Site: brandenburg
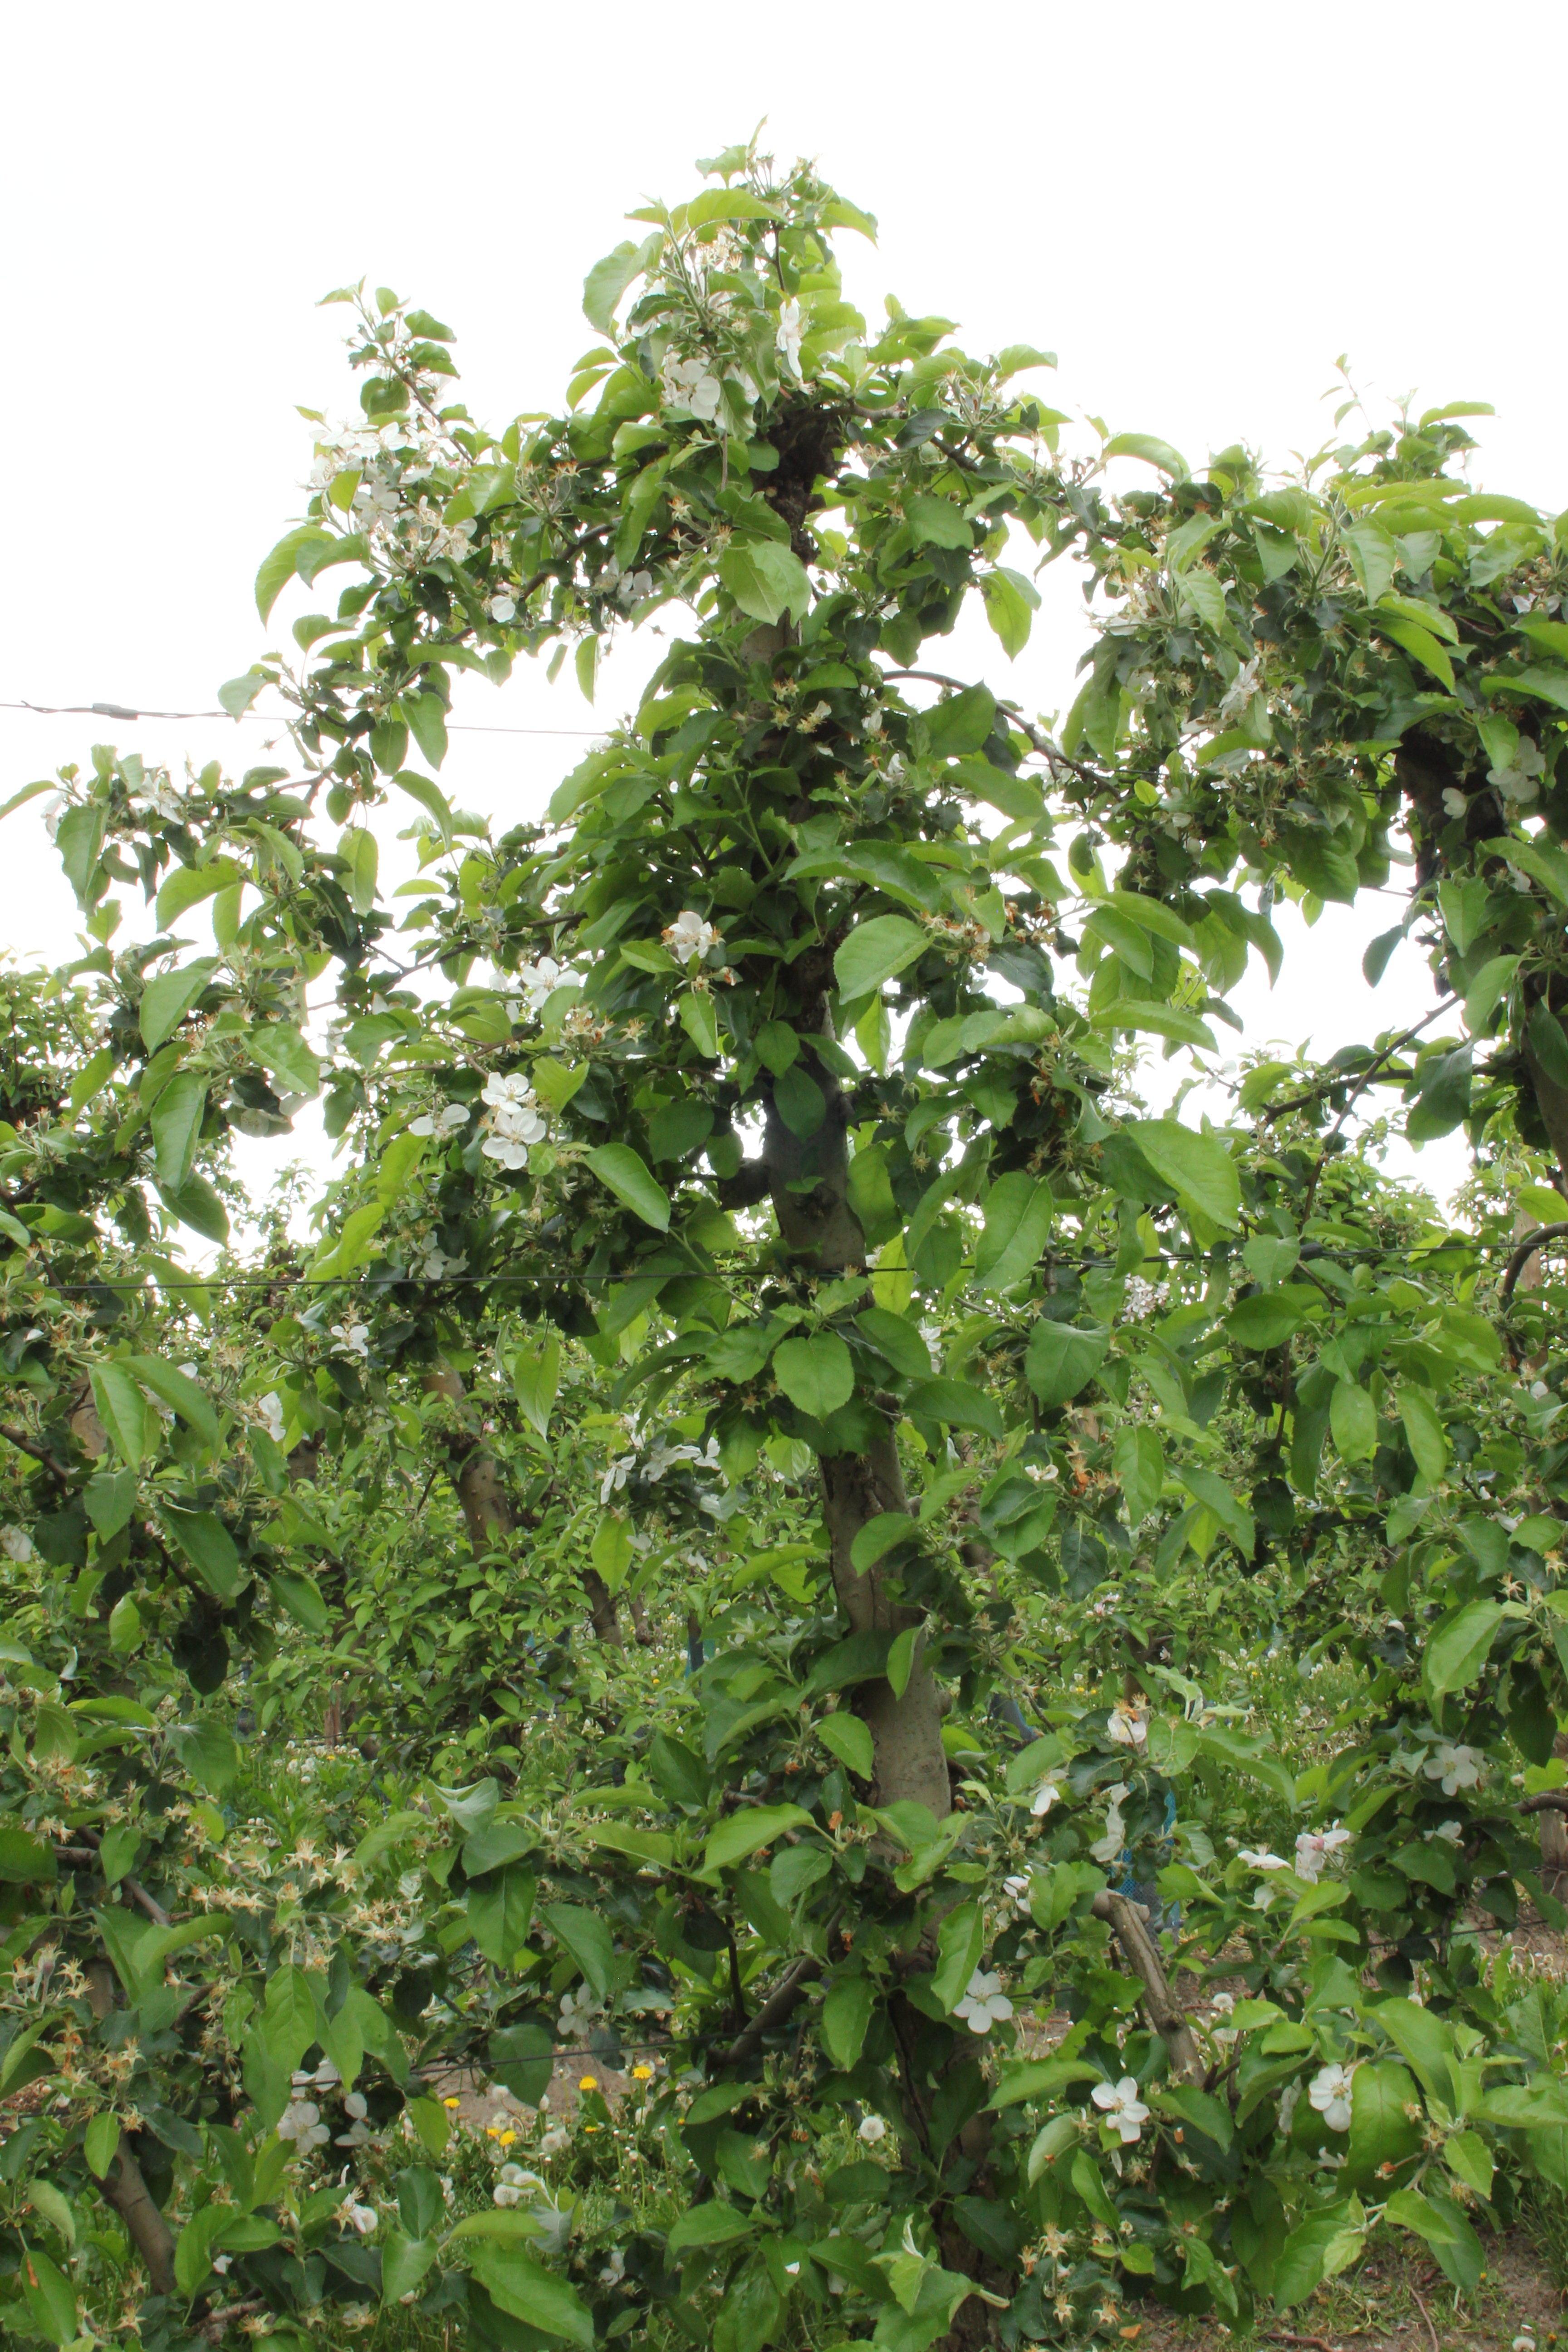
Growth stage (BBCH 67): Flowering